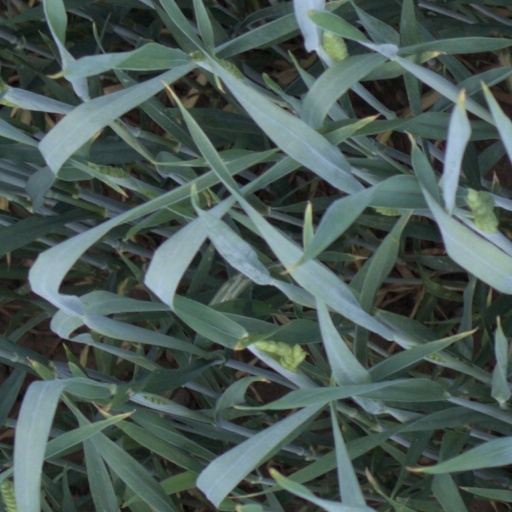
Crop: wheat